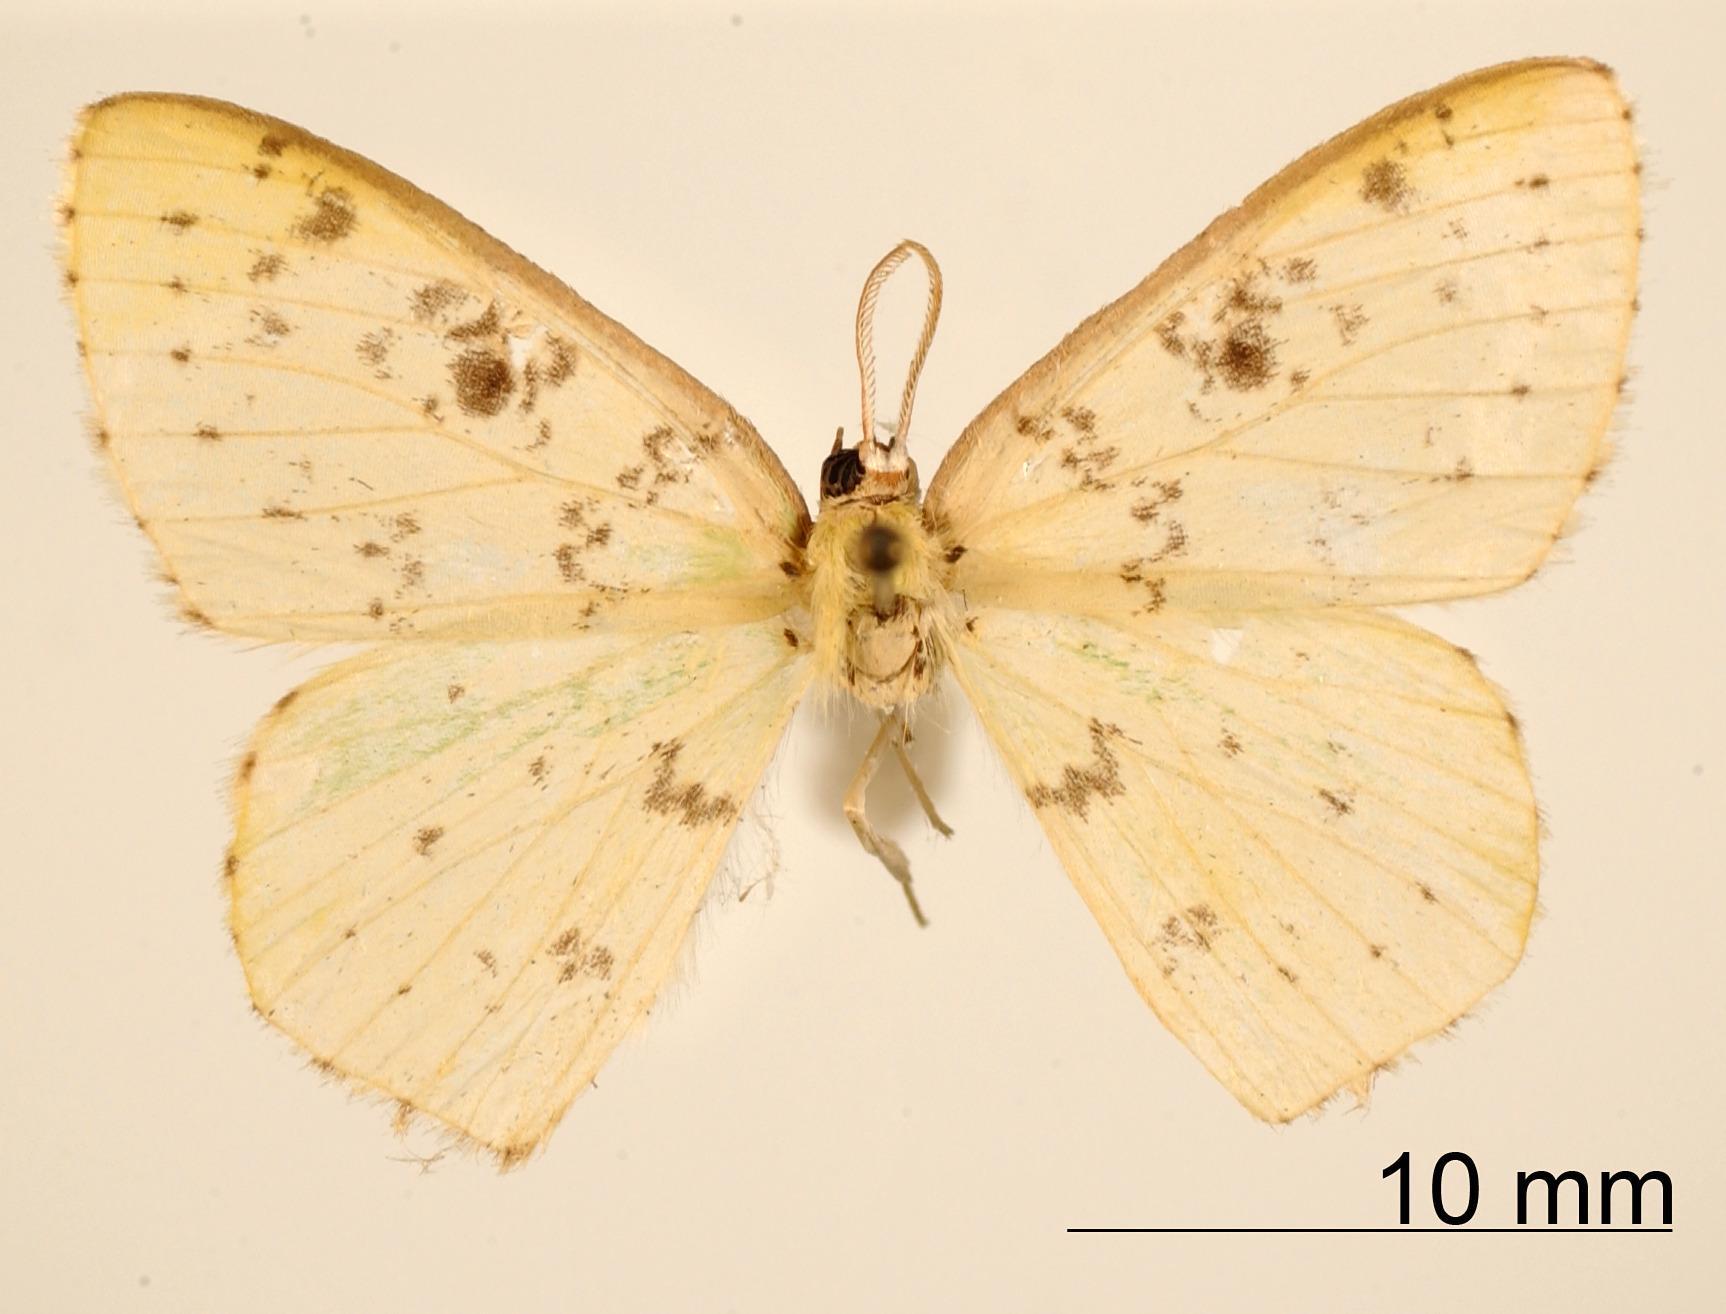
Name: Blechroma tisstigmaria
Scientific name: Blechroma tisstigmaria Dyar, 1912
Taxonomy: Animalia, Arthropoda, Insecta, Lepidoptera, Geometridae, Geometrinae
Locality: Misantla, Veracruz-Llave, Mexico
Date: May 1910